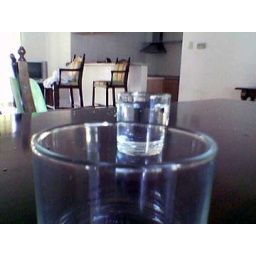
Hard to tell which glass is in focus. it might even be the two chairs